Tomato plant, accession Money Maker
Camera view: bottom (45 deg); turntable rotation: 270 degrees
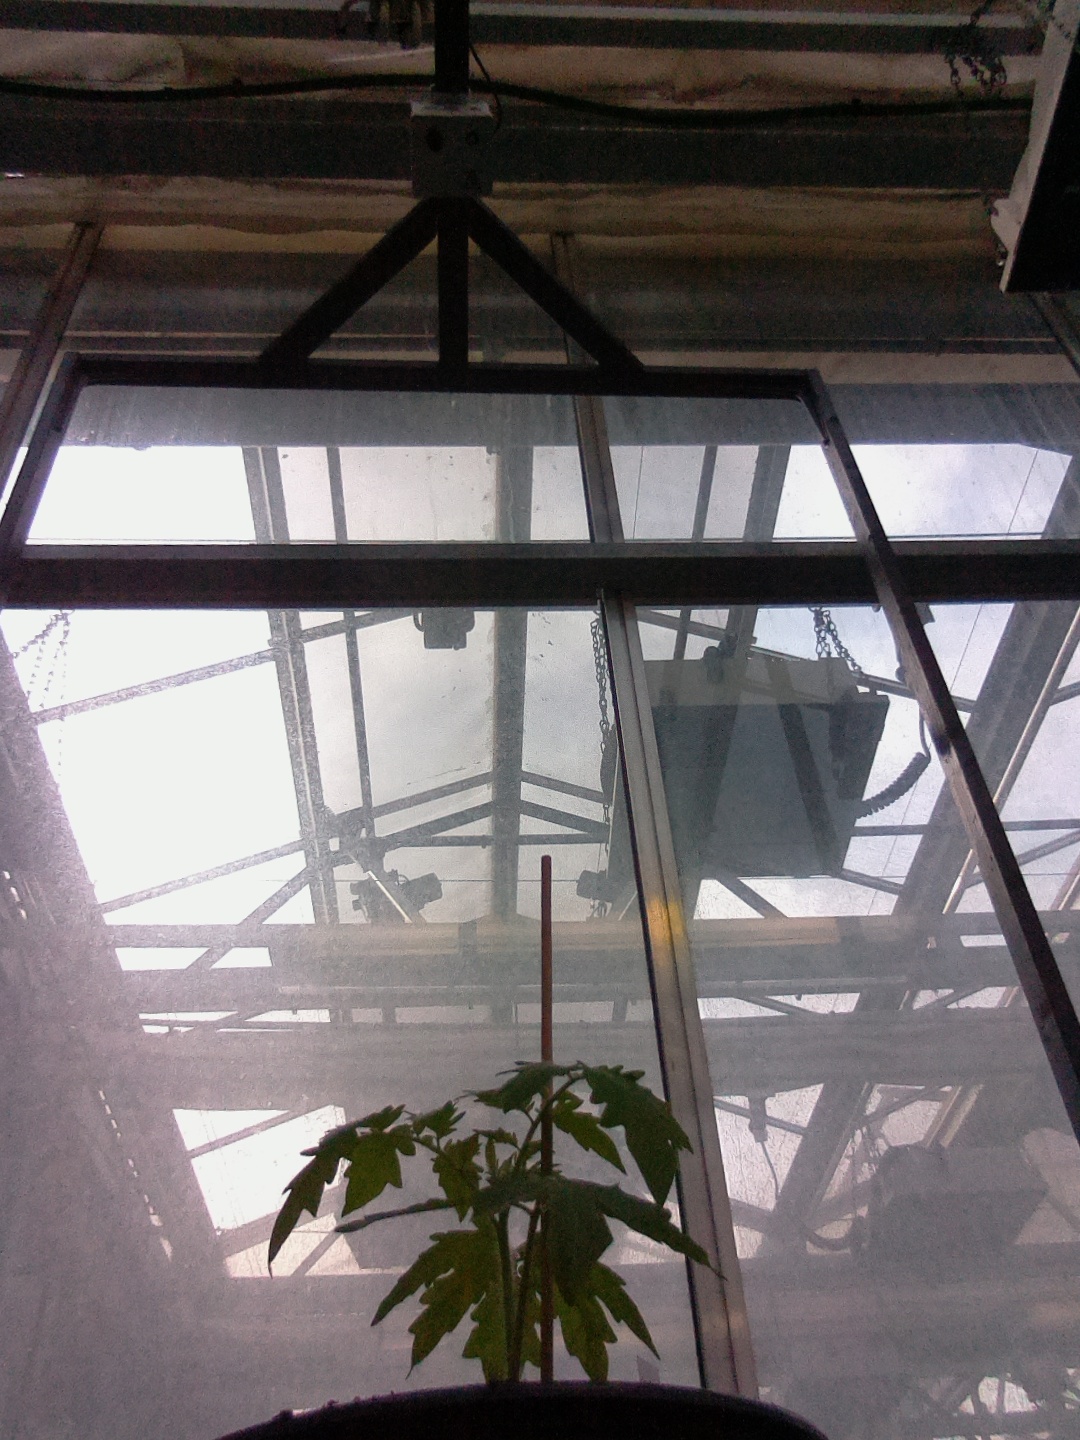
BBCH growth stage 13: 6 of true leaves visible